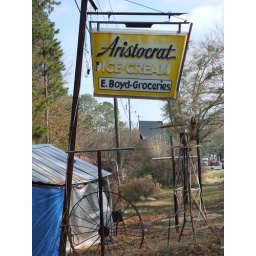
Bured down building in rural georgia but the sign remains.